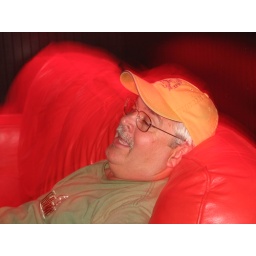
yes that is a red leather couch, in the bar